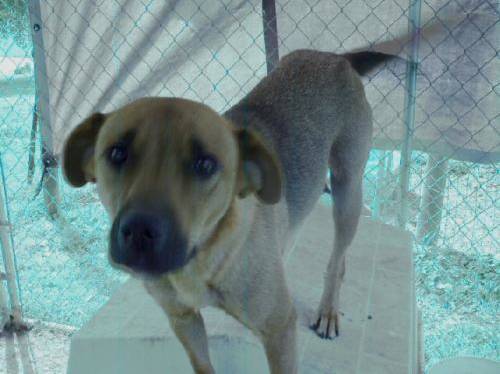
Label: dog